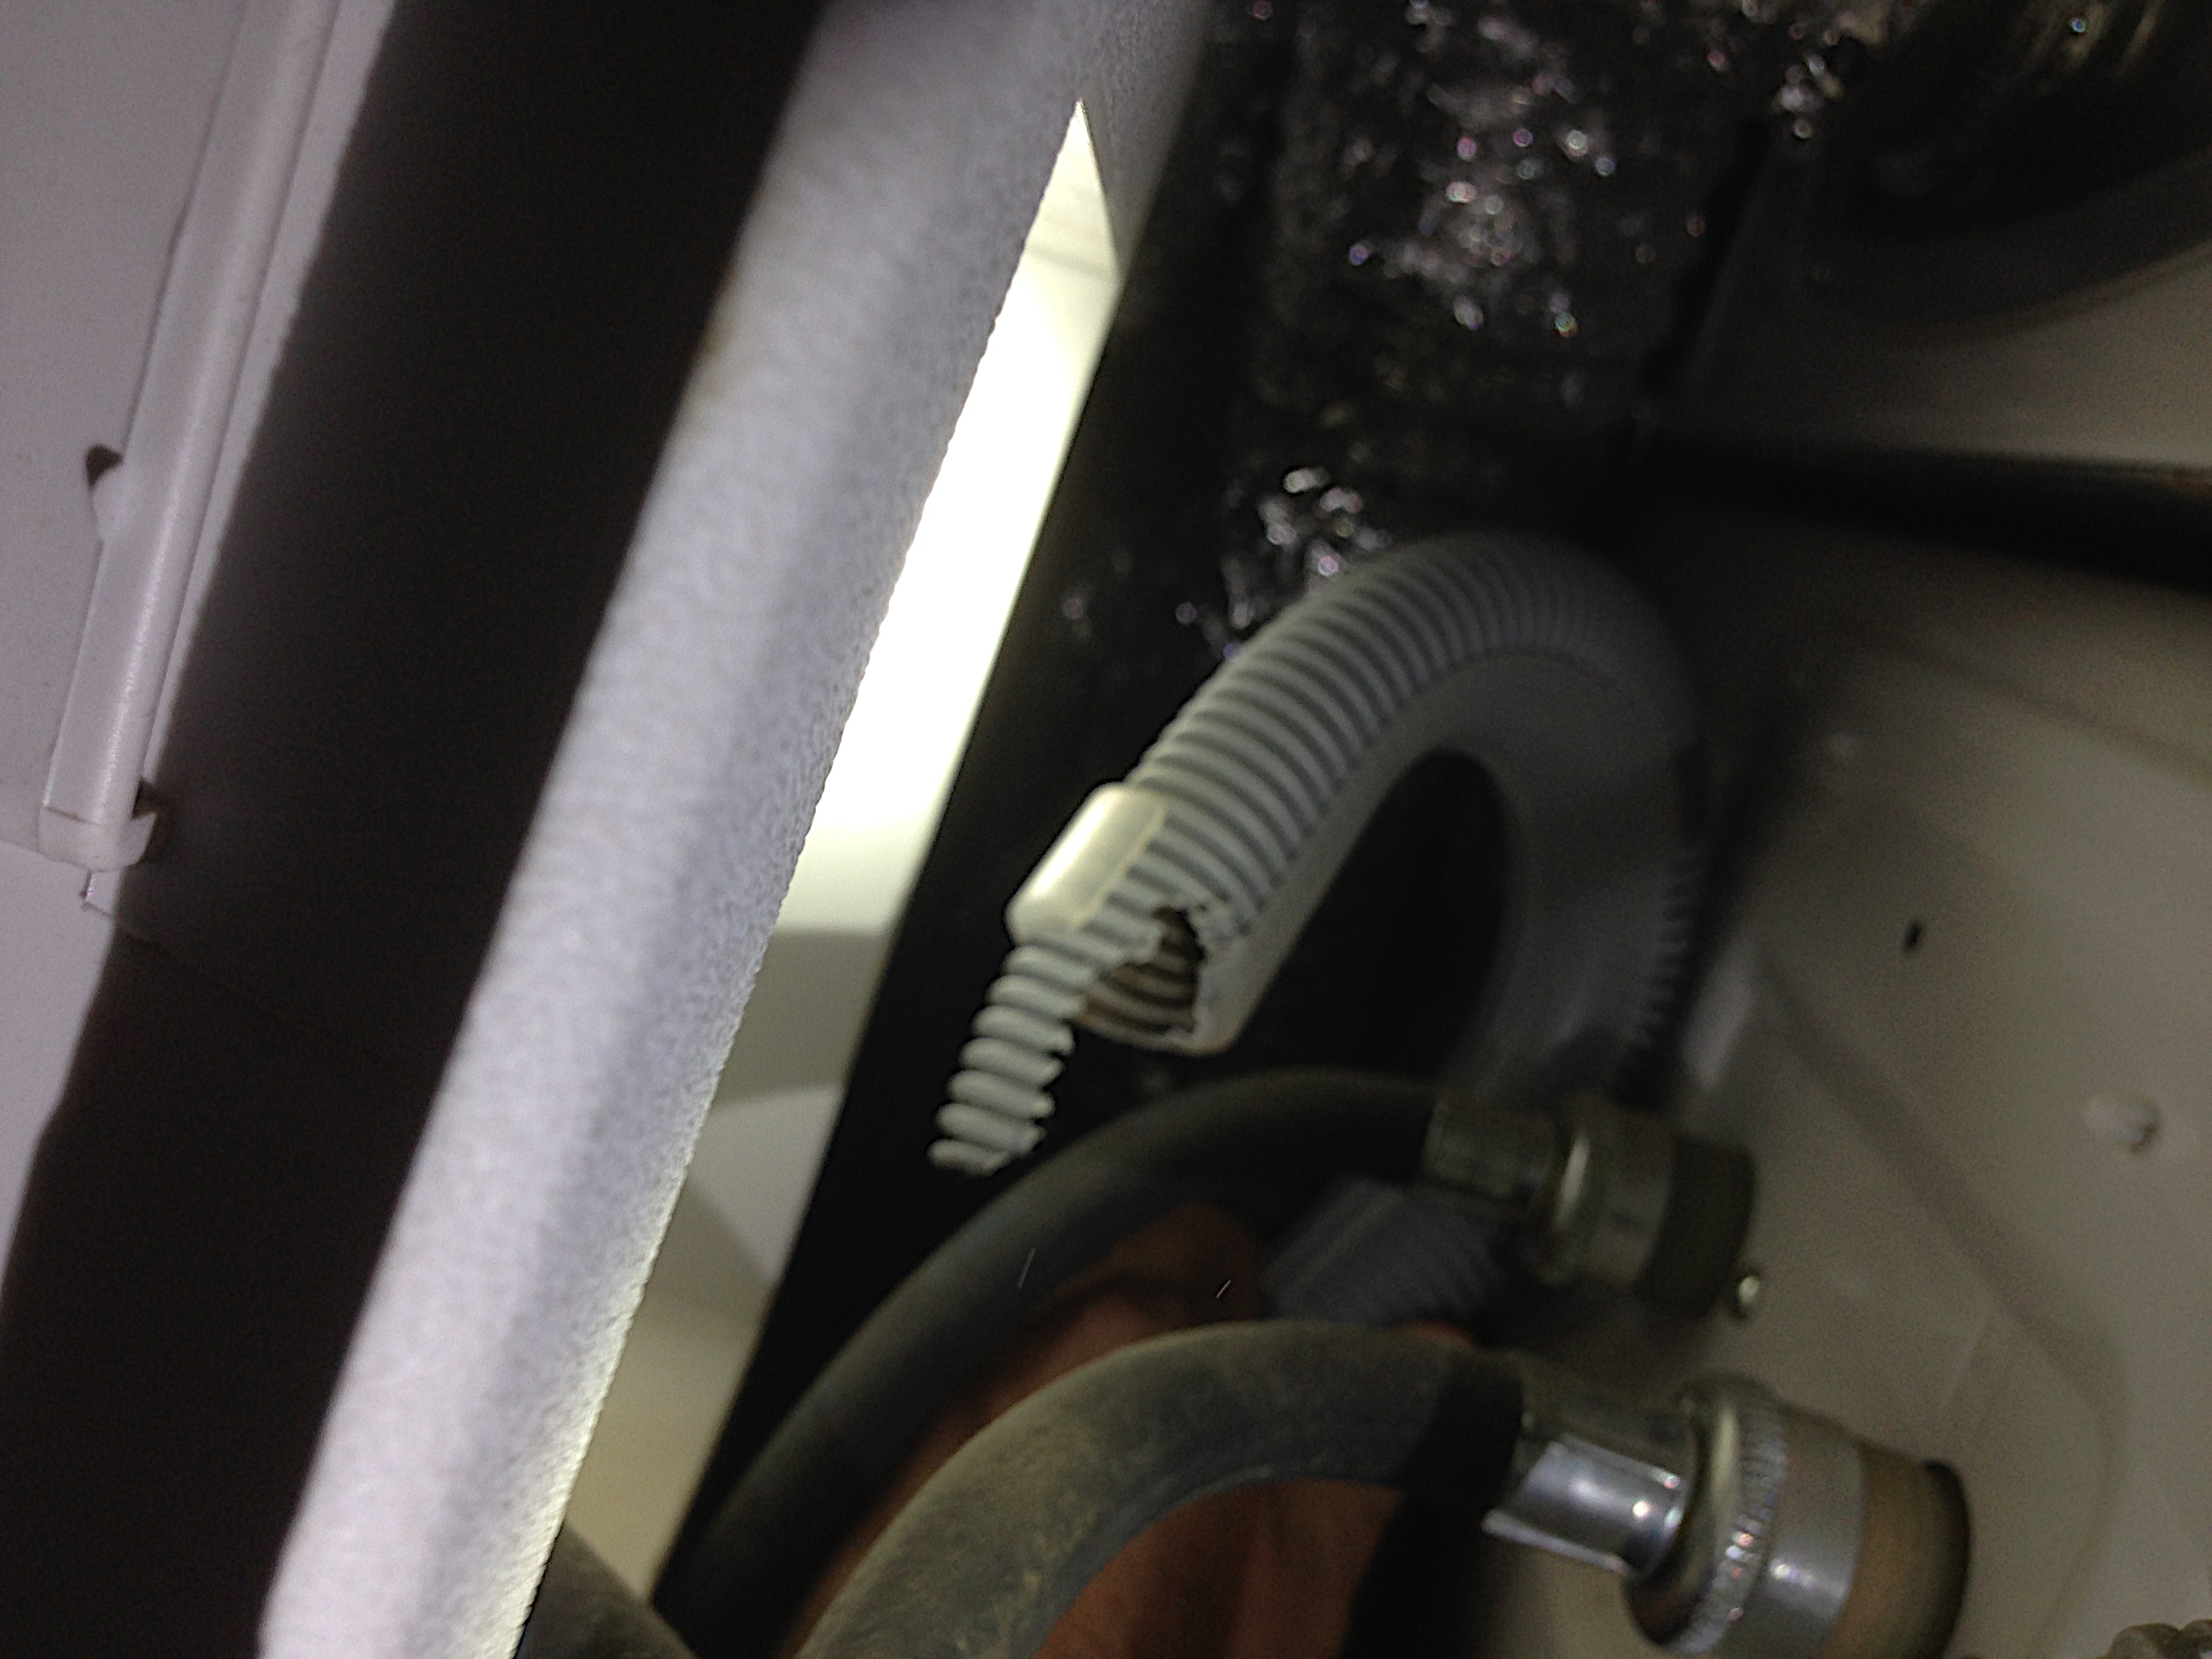
wheel, steering wheel, tire, bumper, rim, auto part, automotive exterior, automotive tire, steering part